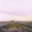
Label: plain